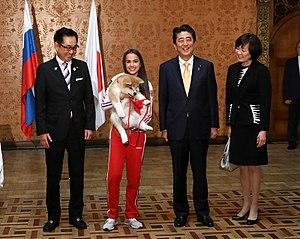
L’Akita, également appelé akita inu et akita ken, est une race de chien originaire du Japon.